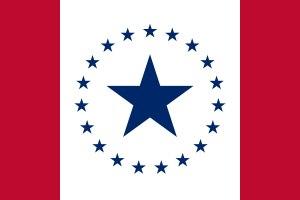
Depuis le 30 juin 2020, l'État américain du Mississippi ne possède plus de drapeau officiel. Cette circonstance fait suite à l'abolition du drapeau adoptée le 23 avril 1894, en conséquence de protestations sur la présence du drapeau de bataille des États confédérés d'Amérique. Un nouveau drapeau doit être soumis à référendum d'ici novembre 2020.